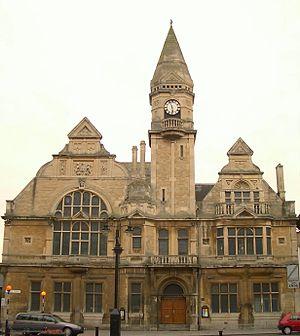
Trowbridge est une ville de l'Ouest de l'Angleterre, chef-lieu et principale ville du comté du Wiltshire.